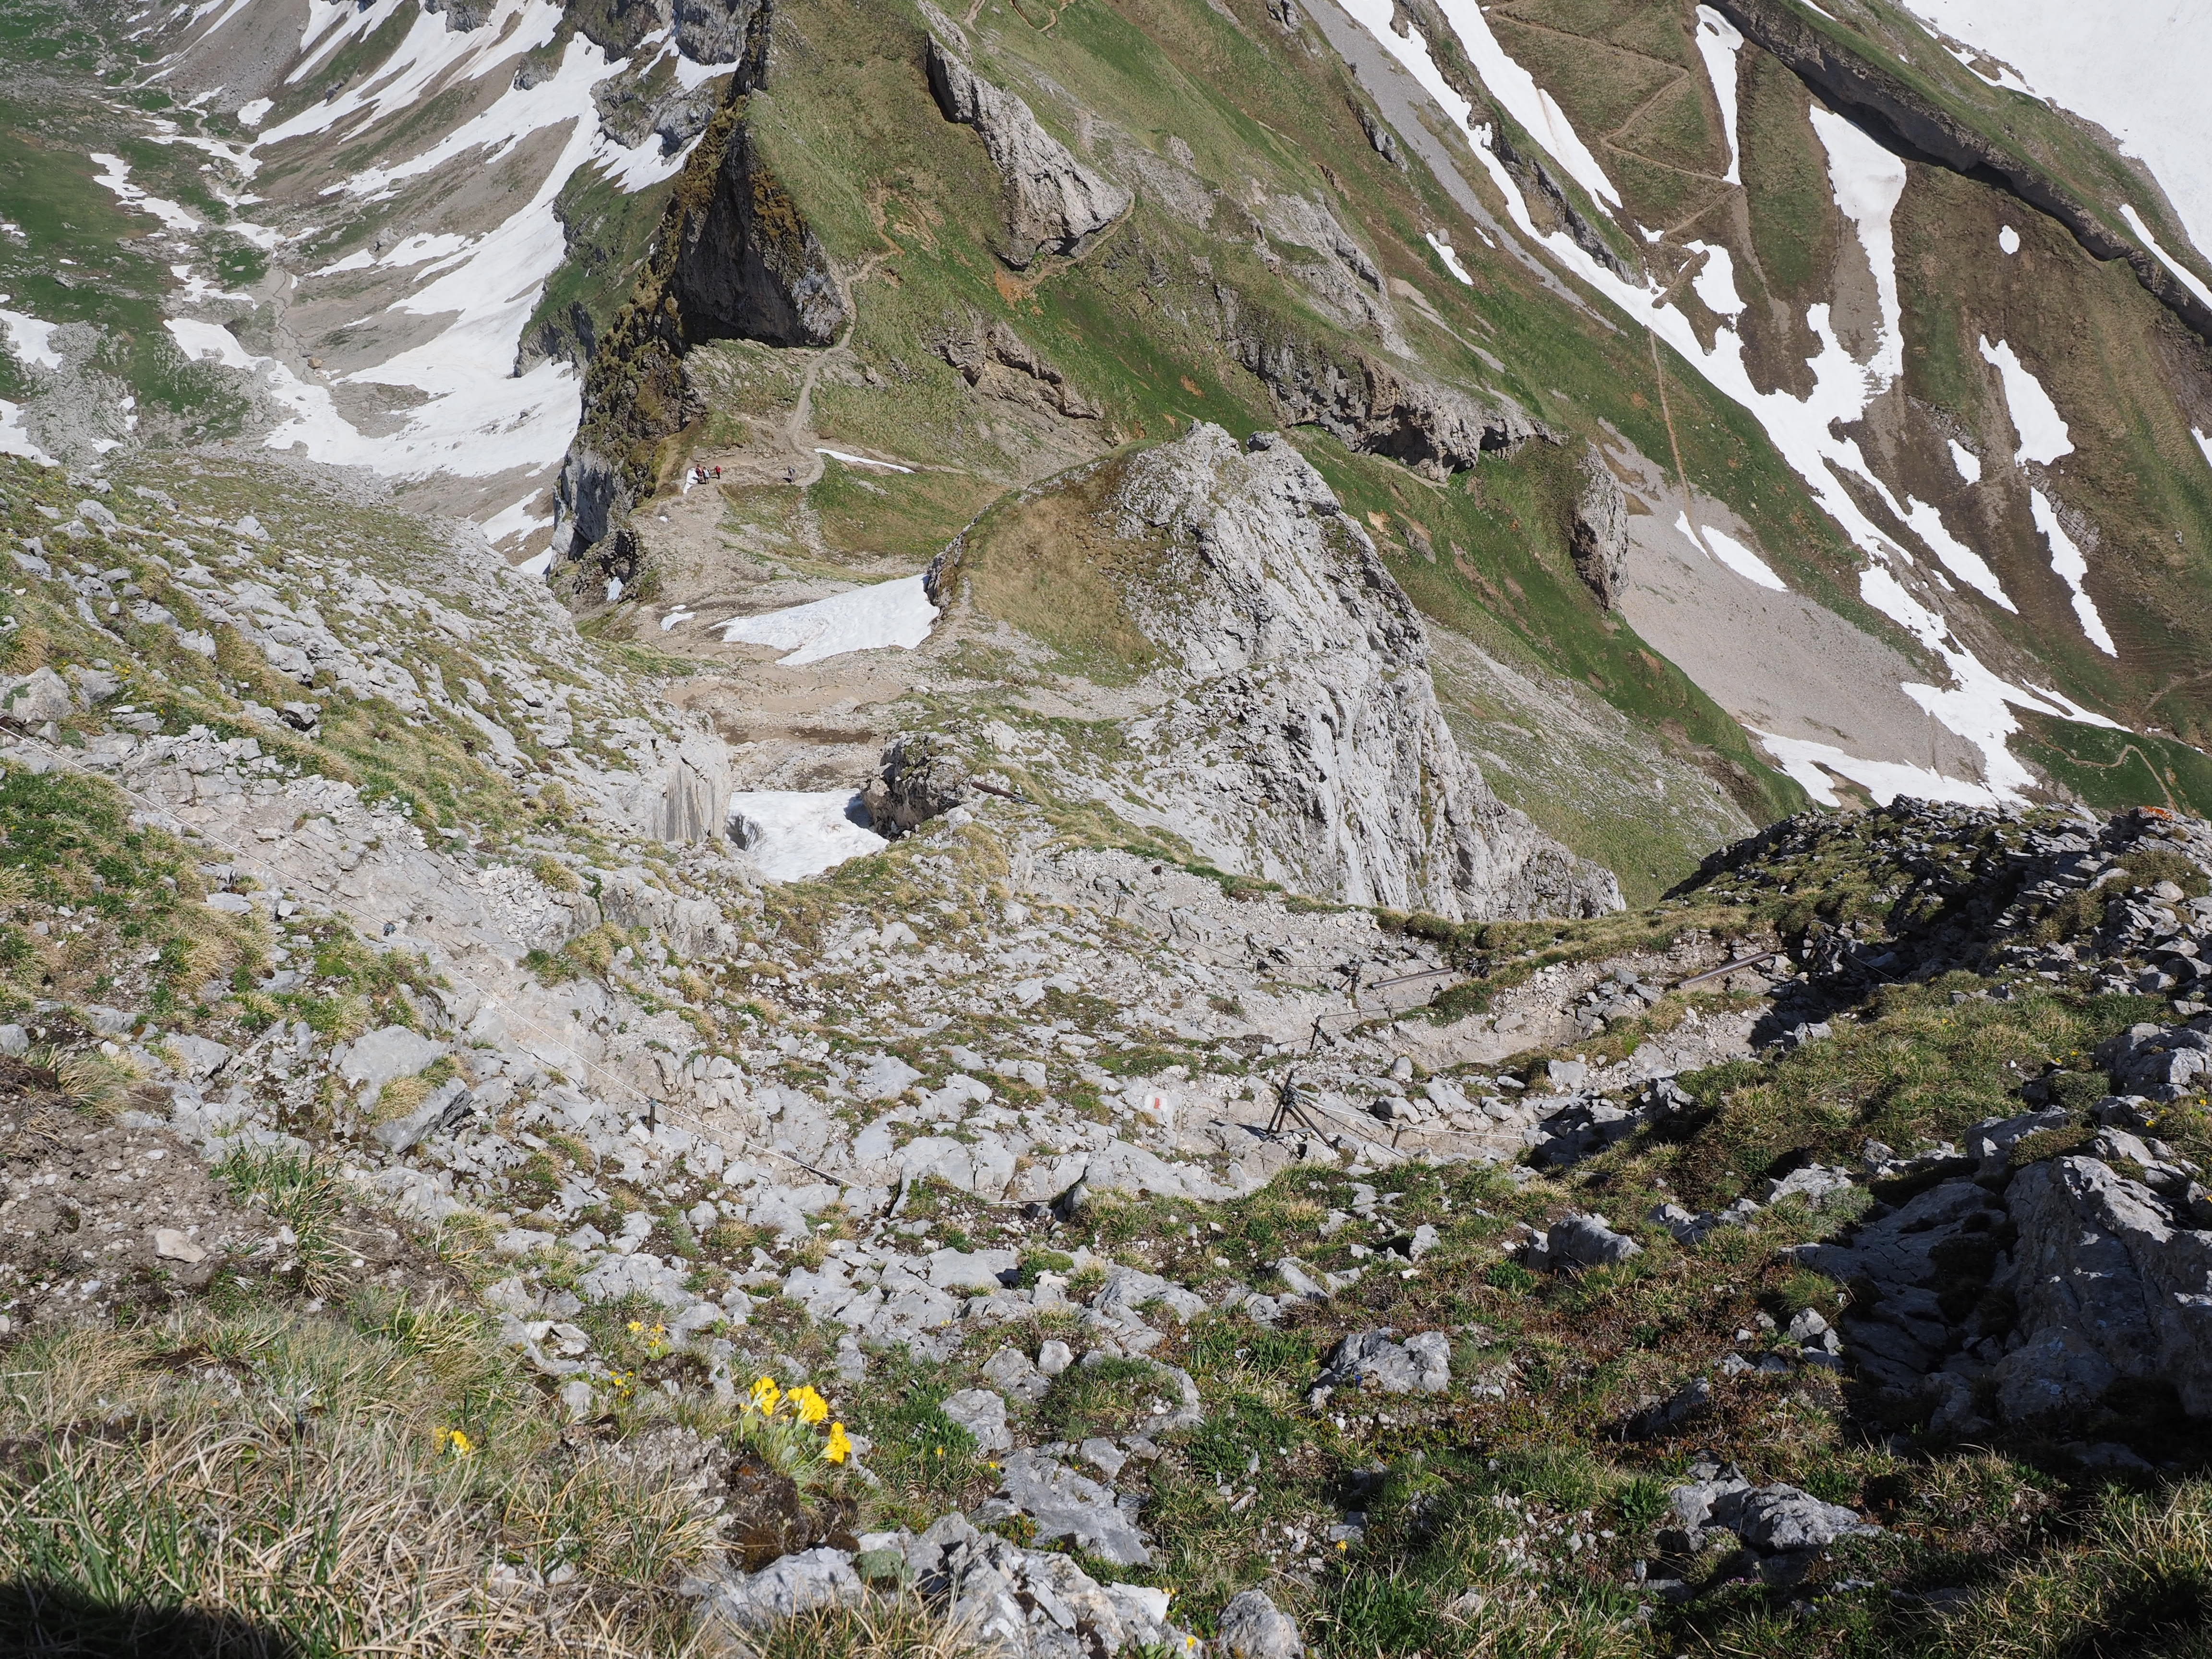
rock, wilderness, walking, mountain, hiking, trail, adventure, valley, mountain range, cliff, alpine, climbing, steep, terrain, ridge, climb, mountain peak, exposed, mountaineering, geology, mountains, alps, ravine, plateau, fell, moraine, clamber, mountain pass, seealpsee, mountainous landforms, geological phenomenon, s ntis region, lenses ridge, meglisalp, steepness